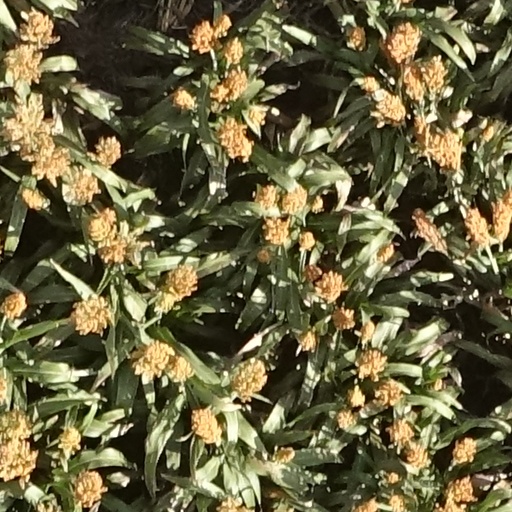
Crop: sorghum